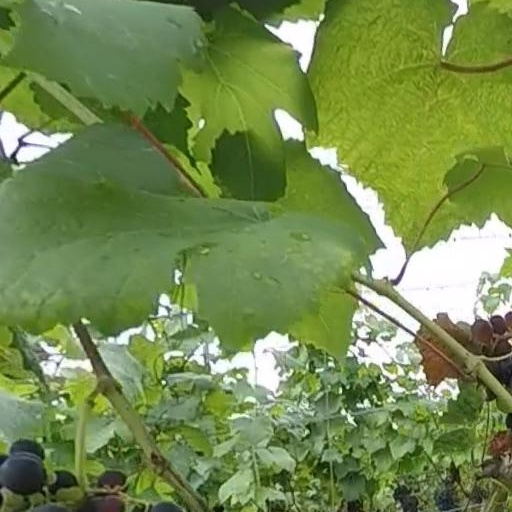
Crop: grape